Tunisian cuisine

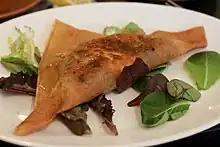
"Brik", a Tunisian version of "börek", is stuffed thin "warka" pastry, commonly deep fried.

Couscous, called "kosksi", is the national dish of Tunisia, and can be prepared in many ways. It is cooked in a special kind of double boiler called a "kiska:s" in Arabic or "couscoussière" in French. The couscous used is typically fine-grained. Called kosksi in the Tunisian dialect, it is a tiny granule made from steamed and dried durum wheat. It is the most popular national dish. Couscous is a dish for all events. It is frequently served in an enormous traditional bowl with bits of meat and vegetables. It is served mostly on festive occasions and large gatherings, from weddings to funerals.